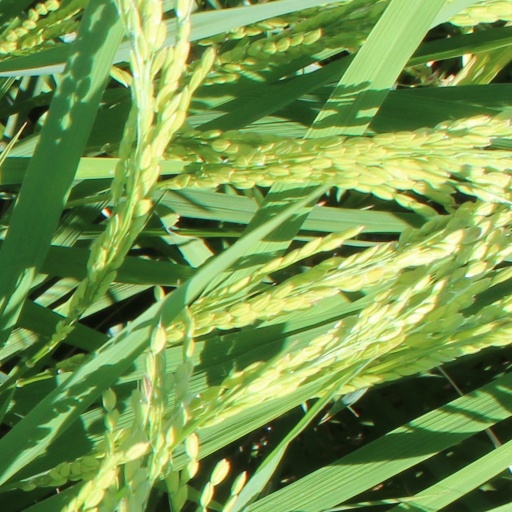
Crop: rice